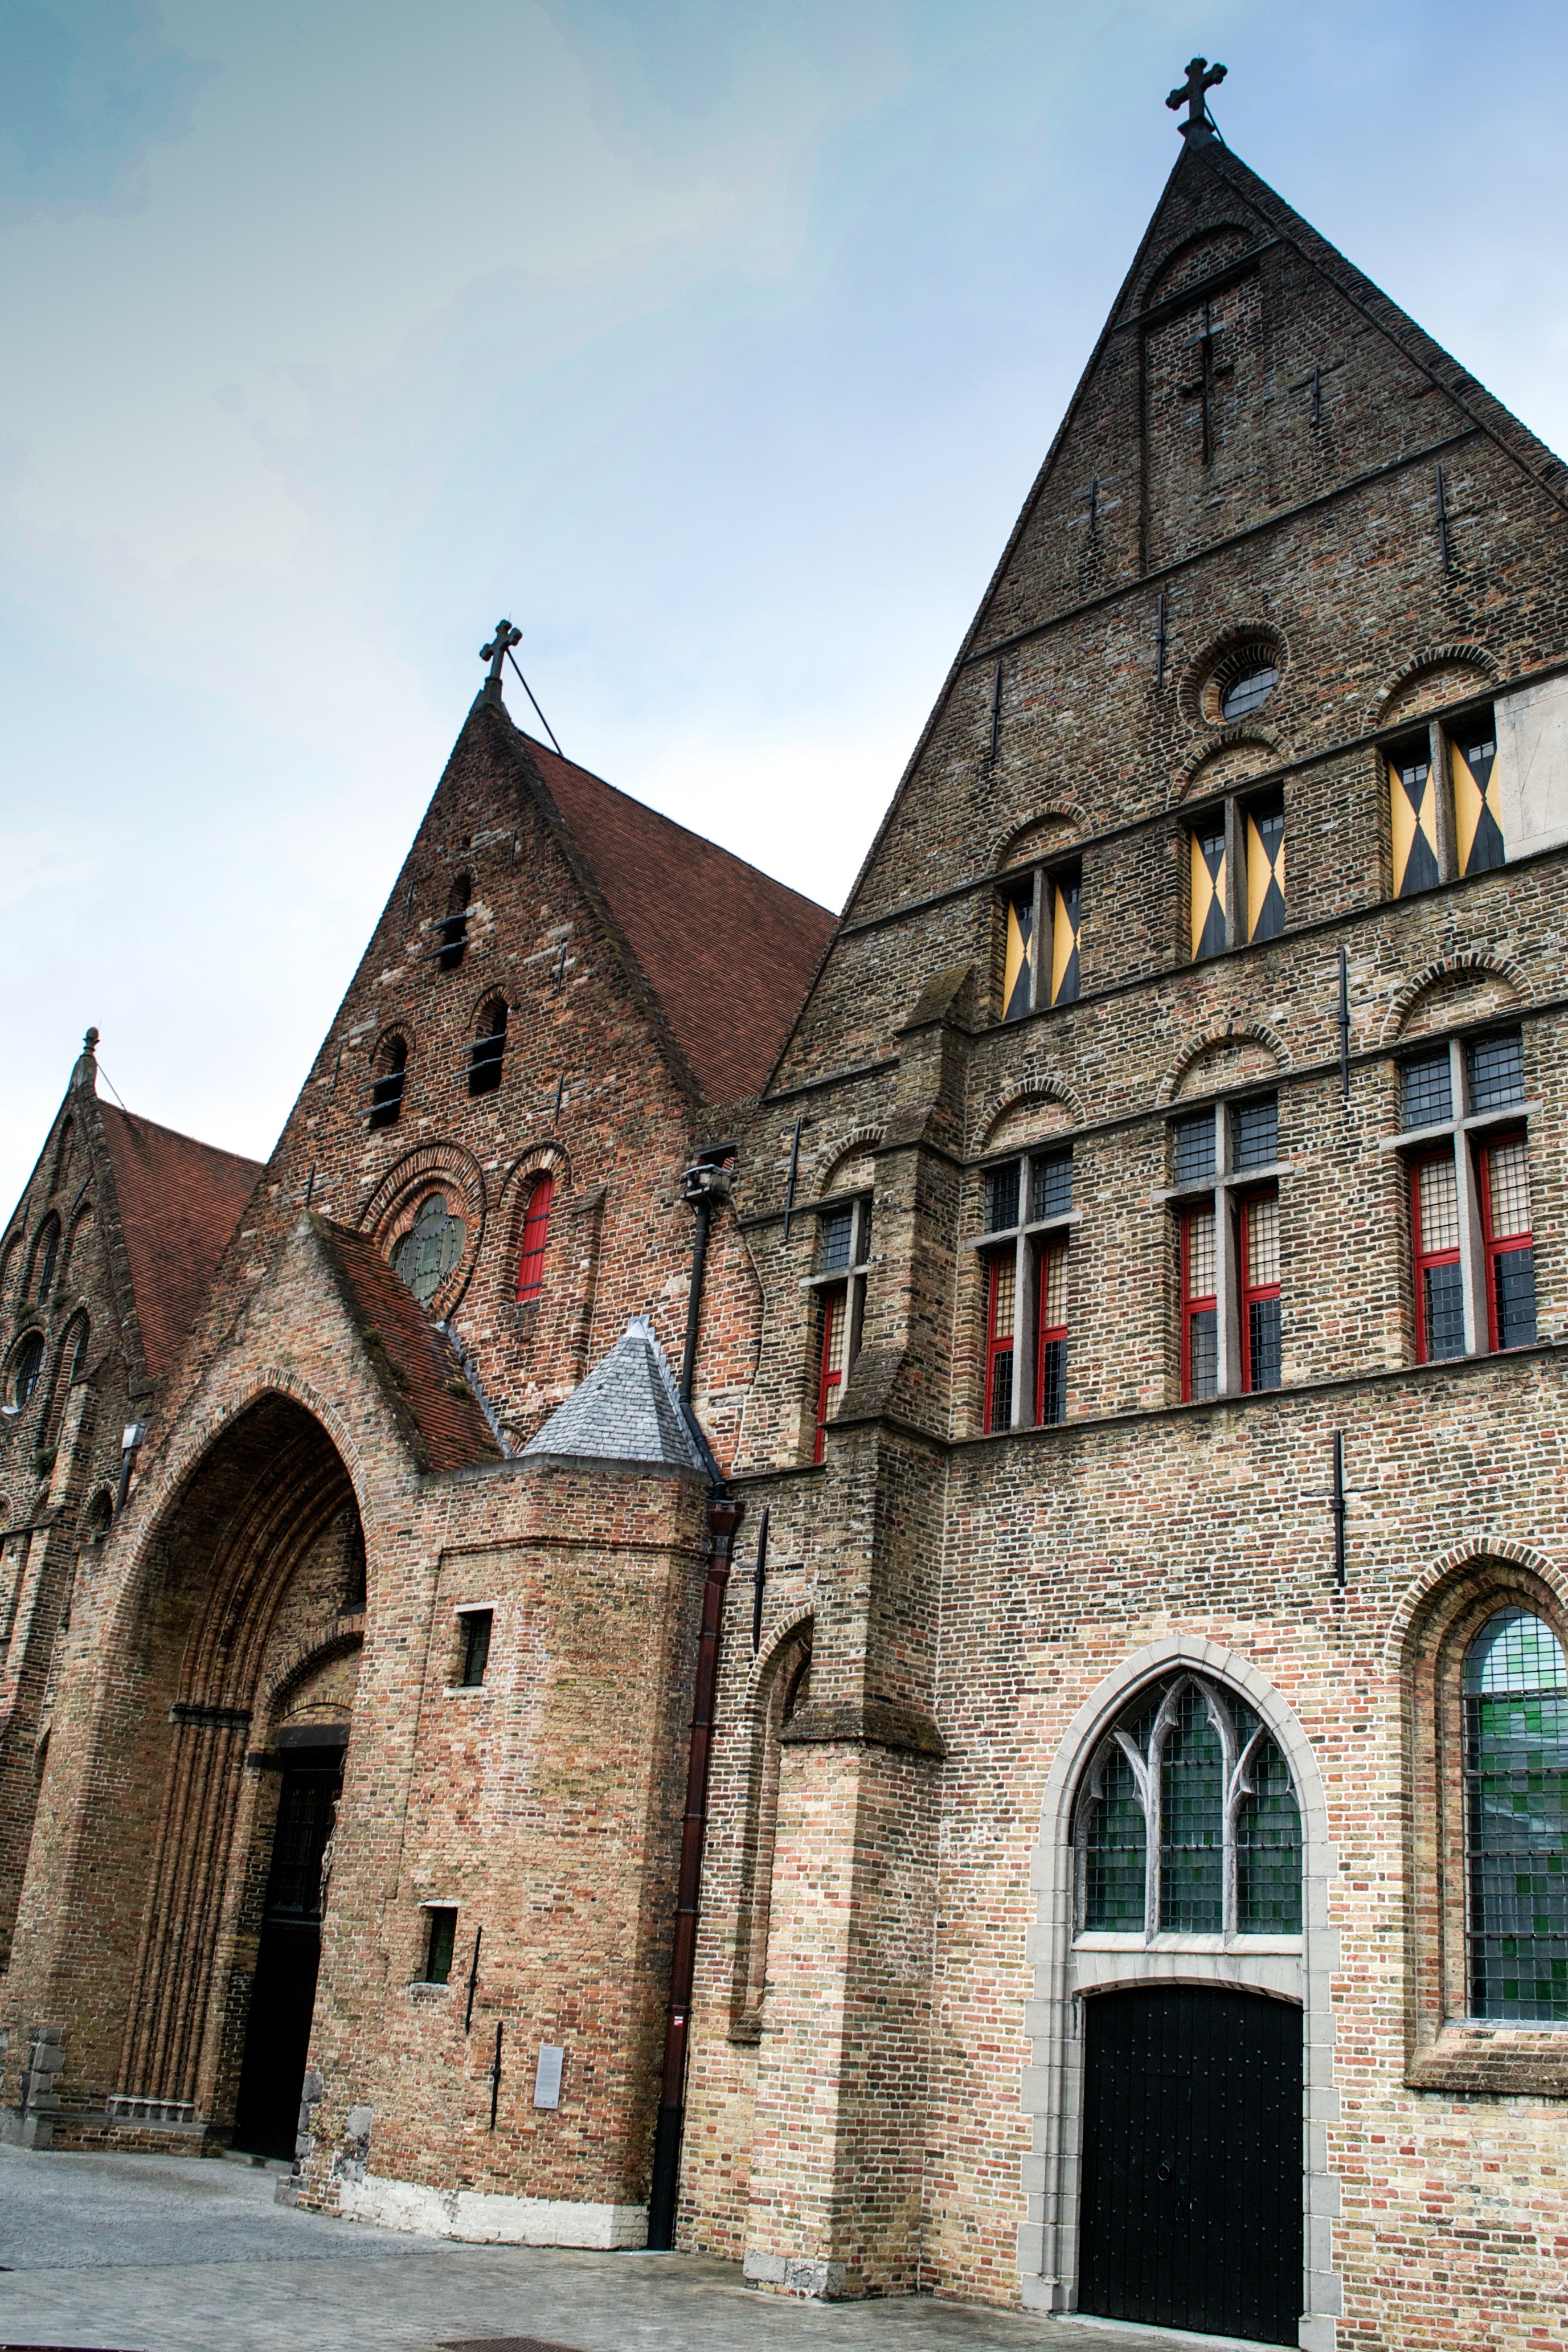
architecture, house, town, building, chateau, castle, facade, church, chapel, place of worship, belgium, buildings, monastery, history, middle ages, bruges, flanders, ancient history